Race Across the World series 2

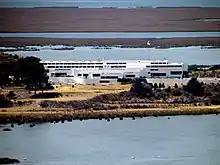
Hotel in Puno

The original destination was to be Quito, Ecuador; however, due to civil unrest, the checkpoint was moved to the Bethel Hotel near Villavieja in the Tatacoa Desert of Colombia. The teams were instructed to avoid the Darién Gap, so they travelled by sea over the northern coast of Panama from Puerto Tupile in Cartí to the Colombian town Capurganá.